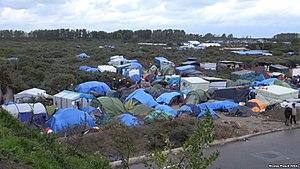
D'aucuns considèrent que l'on ne peut parler d'immigration en France, et donc en faire l'histoire, qu'à partir de la fin du XIXᵉ siècle ou du début du XXᵉ siècle : en effet, la notion d'étranger n'a commencé à être assimilée à une différence de nationalité que progressivement au cours du XIXᵉ siècle ; avant, du fait de la faiblesse des moyens de transport, pour être un étranger il suffisait de venir d'une ville ou village jugé éloigné, c'est-à-dire parfois à quelques dizaines de kilomètres. D'autant que, même si le territoire correspondant à l'actuelle France a toujours accueilli de nombreuses migrations, notamment celtiques et germaniques, il n'y eut pas de mouvement migratoire significatif entre 650 et 1850 en France, à l'exception de quelques peuplements bretons en Armorique et anglo-scandinave en Normandie.